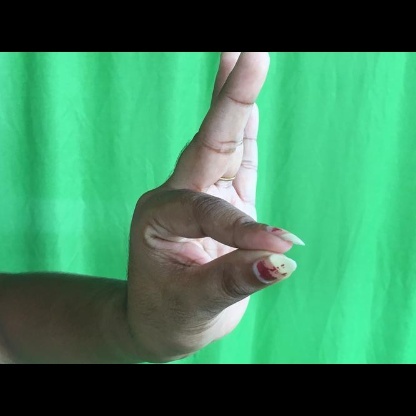
Mudra: Hamsasyam